Dubai

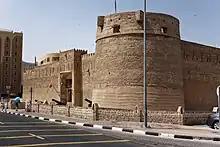
Al Fahidi Fort houses the Dubai Museum.

Dubai is thought to have been established as a pearling and fishing village in the early 18th century and was, by 1822, a town of some 700–800 members of the Bani Yas tribe and subject to the rule of Sheikh Tahnun bin Shakhbut of Abu Dhabi. In 1822, a British naval surveyor noted that Dubai was at that time populated with a thousand people living in an oval-shaped town surrounded by a mud wall, scattered with goats and camels. The main footpath out of the village led to a reedy creek while another trailed off into the desert and merged into caravan routes.